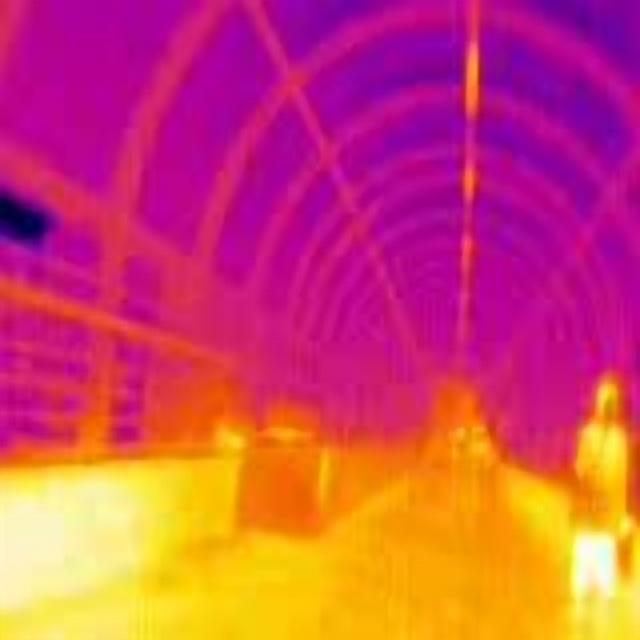
Detected objects:
label: person
label: person
label: person